X-Ray Spex

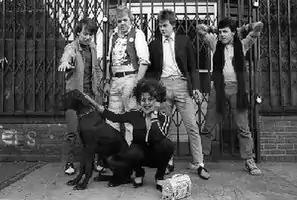

X-Ray Spex were an English punk rock band formed in 1976 in London. They were led by Poly Styrene, who formed the band after watching the Sex Pistols live. Styrene was one of the most distinctive personalities in the British punk movement, because of her singing style and atypical and unorthodox appearance, taking influences from reggae as well as punk. Her lyrics primarily dealt with anti-consumerism and anti-capitalism, and were an influence on the 1990s riot grrrl movement. The line-up also included saxophone, which was little used by other punk bands.